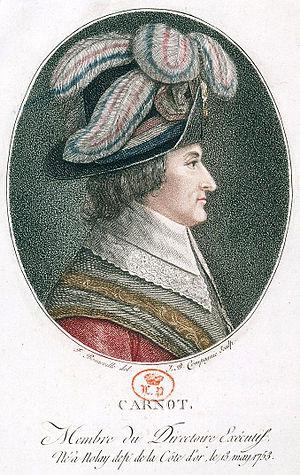
Lazare Carnot en tenue de Directeur, estampe.
La première campagne d’Italie est une campagne militaire menée par le général français Napoléon Bonaparte en Italie du Nord et sur le territoire autrichien du 24 mars 1796 au 7 avril 1797. Pendant un an, elle oppose principalement l'armée d'Italie de la République française aux forces de l'Empire d'Autriche et du Royaume de Sardaigne. Avec la guerre du Roussillon, le siège de Toulon et les actions en Corse, elle fait partie du théâtre méridional de la guerre de la Première Coalition.
Les cinq directeurs sont les détenteurs du pouvoir exécutif sous le Directoire, régime qui gouverne la France entre 1795 et 1799. Ils sont désignés, selon la Constitution de l'an III, par le Conseil des Anciens dans une liste produite par le Conseil des Cinq-Cents, et restent cinq ans en fonction. Un des directeurs doit être remplacé chaque année. Cet exécutif collégial et tournant est conçu pour éviter tout risque de dérive dictatoriale.